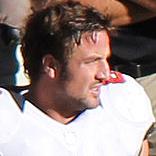
Age: 23